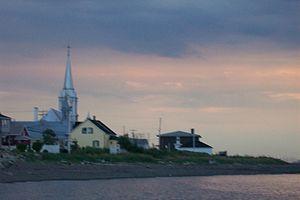
Photo de St-Ulric de Matane vue du bord de la mer, Québec, Canada